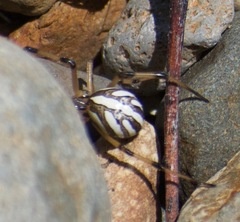
Species: Lactrodectus_hesperus